Ober Gatlinburg

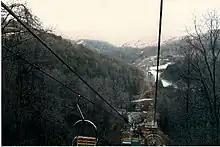
Scenic Lift

The Scenic Lift is a double lift that runs to the summit of Mount Harrison, where there is a scenic overlook. The lift is long and rises in elevation. The Blue Lift is also a double lift that terminates at the Alpine Way slope and the alpine slide. The Red Lift and the Black Lift are quad lifts.